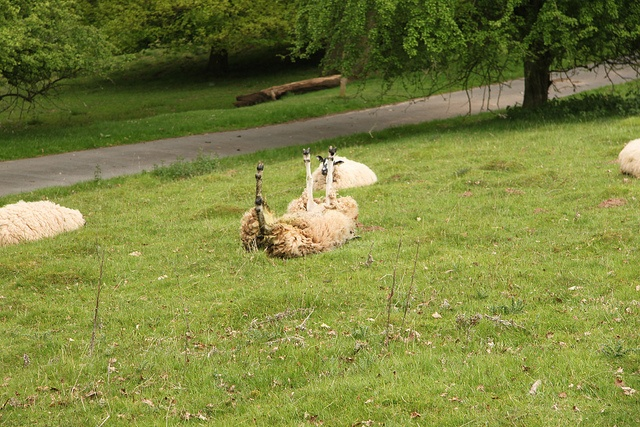
q couple of sheep are in a grassy field
A sheep that is on its back with its feet in the air.
A sheep laying in the grass with its legs in the air.
a upside down sheep in the middle of the grass.
A wooly animal is laying on its back in a park.